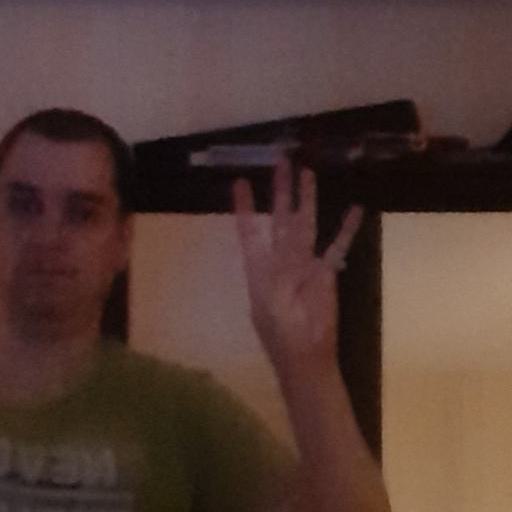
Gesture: four